Oeroeg

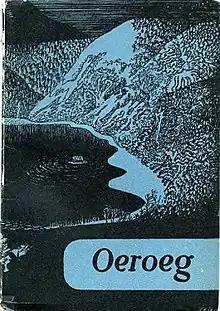
First edition

Oeroeg (translated into English as "The Black Lake") is the first novel by Hella Haasse. First published anonymously in 1948, it has become one of the best-known Dutch novels and a staple of literary education for many Dutch schoolchildren. The novel, a "Bildungsroman", is set in the former Dutch East Indies: the anonymous narrator grows up on a plantation in the Dutch colony of West Java, his childhood friend is a native boy of the same age. As the narrator grows up, he finds himself becoming estranged from his friend, as a result of the political and racial circumstances of colonial life. After having served in the army during World War II, he returns to his native land, only to be told that it is not where he belongs, and that he must leave.